Resibufogenin

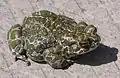
Bufo virdis toad (European Green Toad) can produce resibufogenin

Resibufogenin occurs naturally in plants and animals. It is produced in the parotid glands, skin, and poison of the Bufonidae toad family. In the toads, cholesterol is the precursor in the synthesis of resibufogenin. There is not much known about the ability of toads to synthesize these cardiotonic steroids and about the pathways and mechanisms of synthesis. Bufadienolides are transported by lipoproteins. The compound is taken up by a receptor-mediated mechanism which still remains unknown.